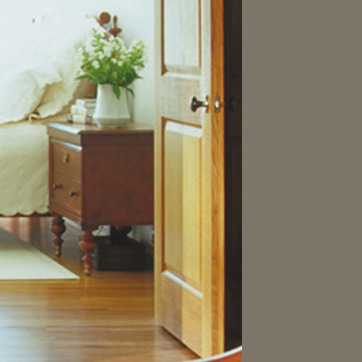
Material: wood